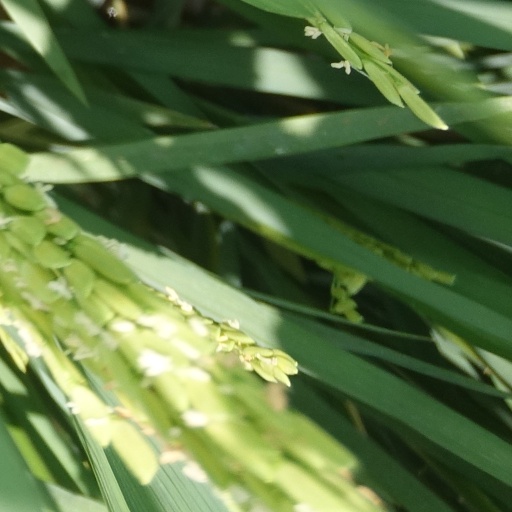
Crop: rice